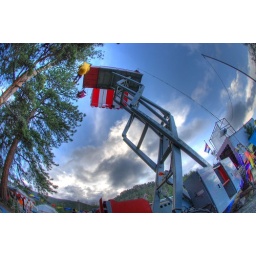
a dj booth on a scissor lift; note persons in suspended chairs